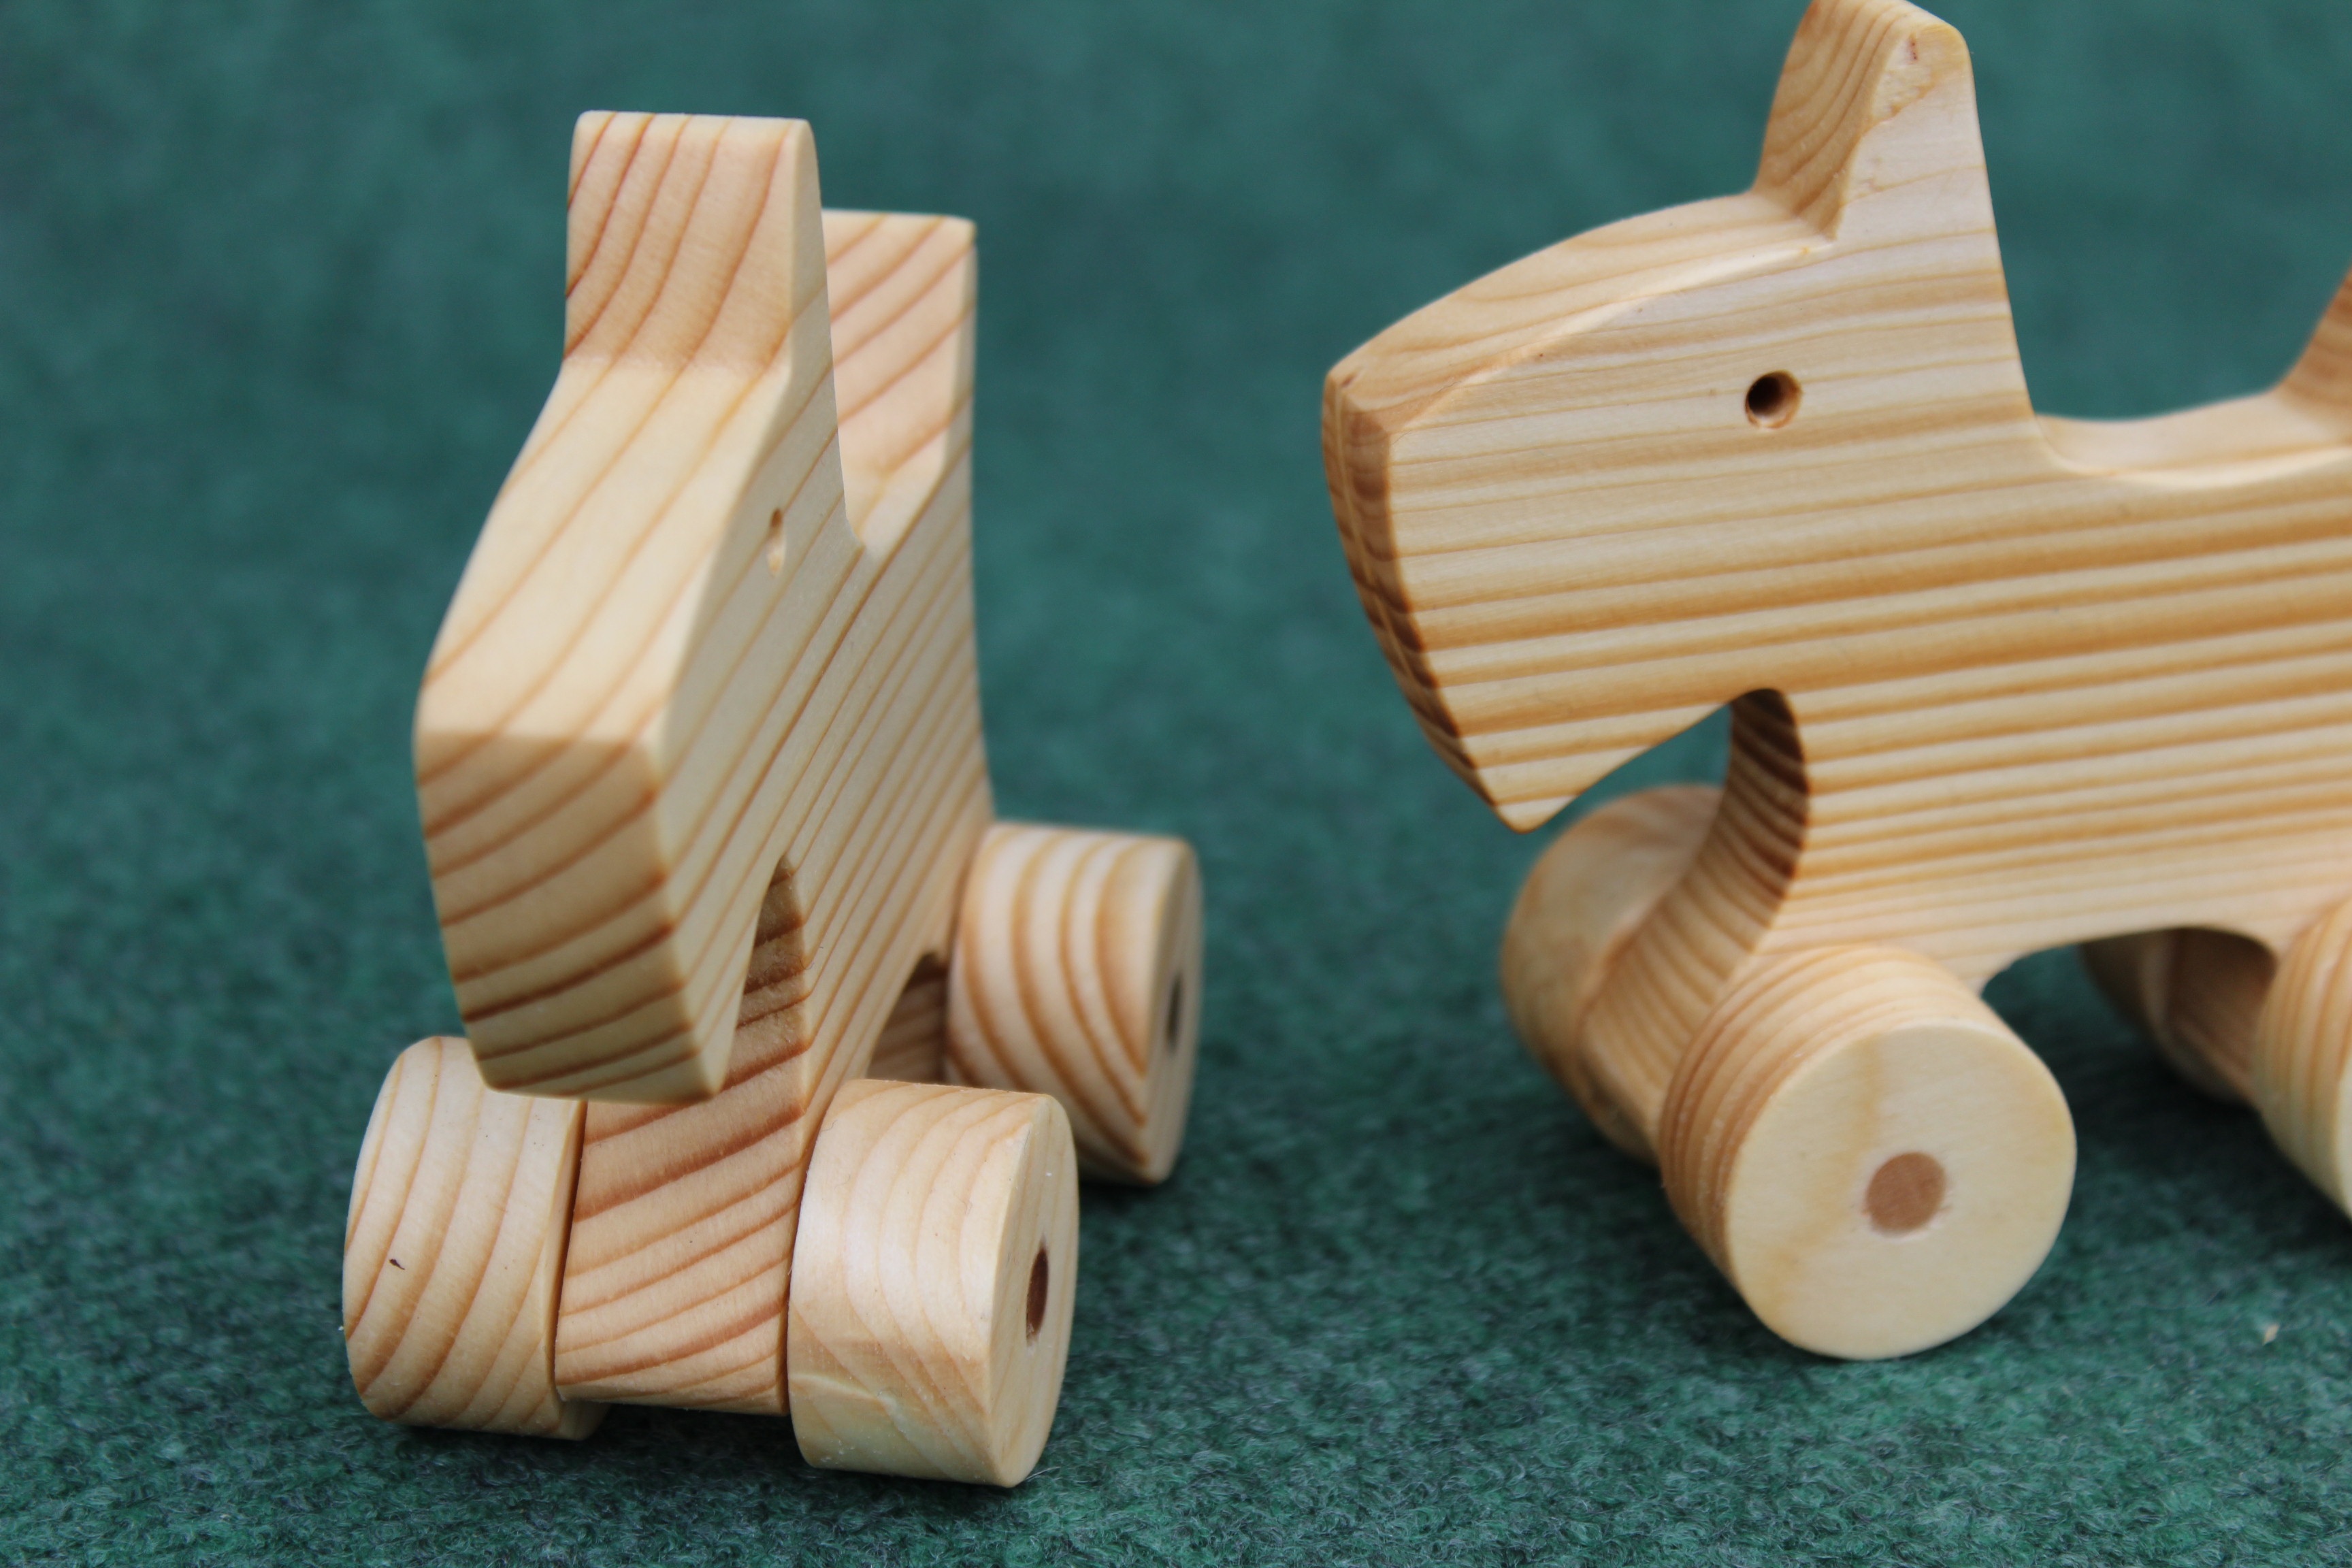
hand, tree, wood, craft, toy, product, art, figure, handmade, carving